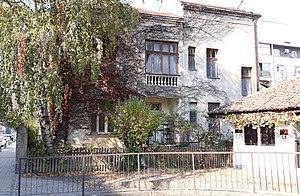
La maison Novaković à Kraljevo se trouve à Kraljevo et dans le district de Raška, en Serbie. Elle est inscrite sur la liste des monuments culturels protégés de la République de Serbie.